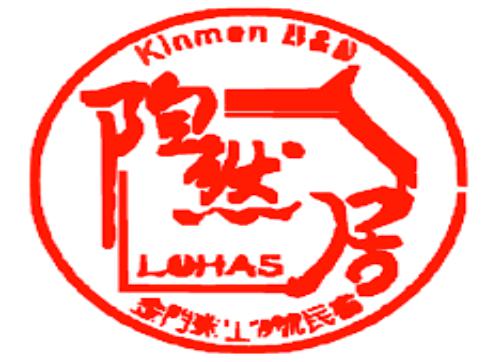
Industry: Food